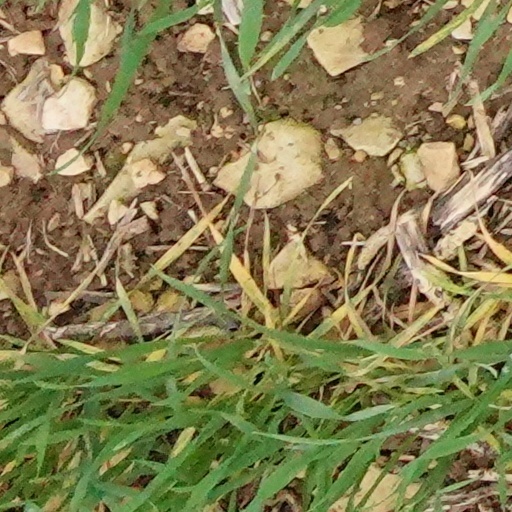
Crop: wheat